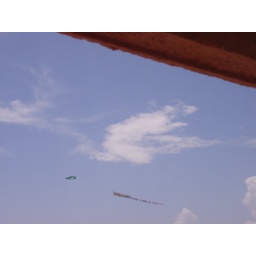
Rat shaped cloud formation taken from my balcony at the Barcelo Tucancun Beach hotel in Cancun, Mexico.